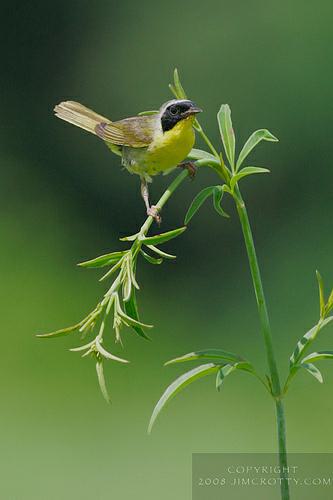
A photo of a yellow breasted chat